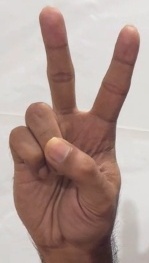
ASL sign: V